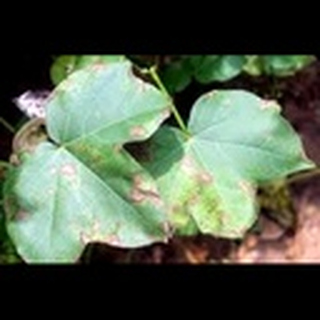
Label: cotton_target_spot